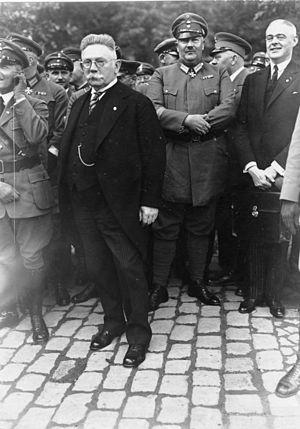
Le front de Harzburg était une brève alliance politique de droite formée en 1931 sous la république de Weimar afin d'unifier l'opposition au gouvernement du chancelier Heinrich Brüning. Cette coalition comprenait notamment le Parti national du peuple allemand, de l'homme d'affaires millionnaires Alfred Hugenberg, le Parti national-socialiste des travailleurs allemands d'Adolf Hitler, les paramilitaires du Stahlhelm, Bund der Frontsoldaten, la Ligue agricole ainsi que la ligue pangermaniste.